Magra Church

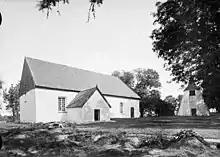
Magra Church

Magra Church is a church in Alingsås, Västergötland, Sweden. The small church building itself belongs to the parish of Bjärke, in the Diocese of Skara. The church was built sometime in the Middle Ages, probably in the 12th century. The pulpit was made in 1650, and its figurines were made 1693. In 1963, a large detached section was added in the southeast.